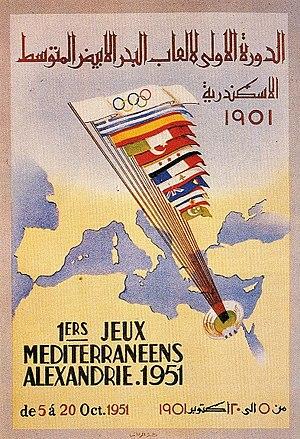
Les Jeux méditerranéens sont des compétitions multisports où se rencontrent des sportifs des pays du bassin méditerranéen. La première édition de ces Jeux a eu lieu en 1951. Ils sont organisés par le Comité international des Jeux méditerranéens et se déroulent tous les 4 ans, l'année suivant les Jeux olympiques d'été. Ils rassemblent actuellement 24 pays : 19 ayant un littoral méditerranéen et cinq considérés comme méditerranéens, le Portugal, la Serbie, l'Andorre, la Macédoine du Nord et Saint-Marin
Les 1ᵉʳˢ Jeux méditerranéens ont lieu du 5 au 22 octobre 1951 à Alexandrie en Égypte. La cité égyptienne a été choisie pour accueillir cette première édition car l'idée des Jeux est due à Muhammad Tahir Pacha, personnalité sportive égyptienne.